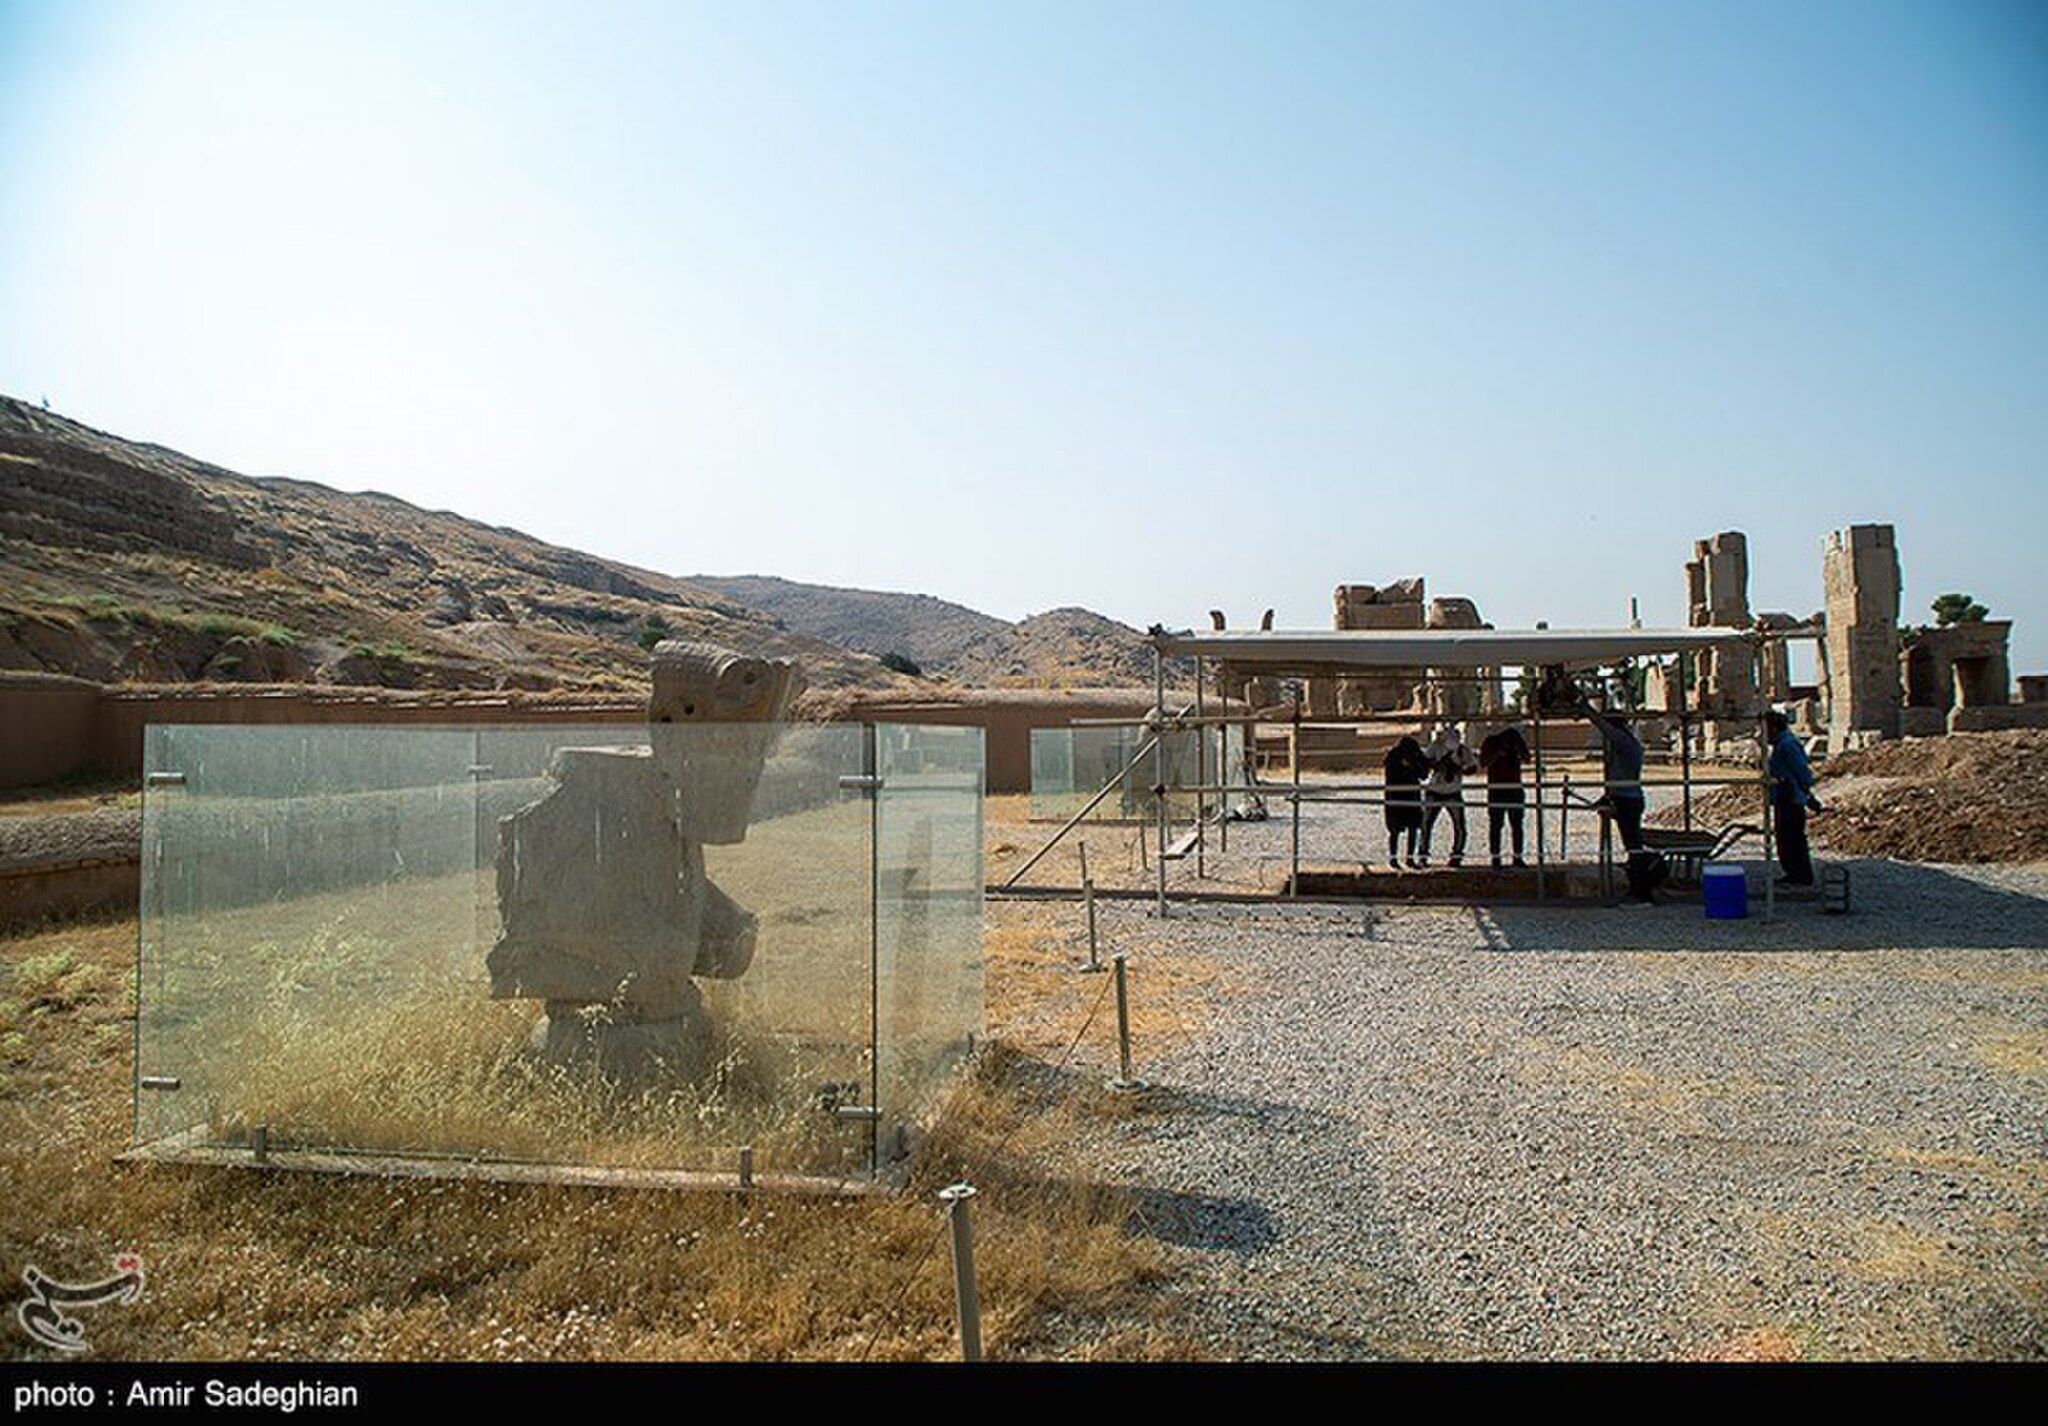
Title: Persepolis2020-08-18 14
Description: Persepolis in 2020
Date: 2020-08-18
Categories: License review needed, Tasnimnews review needed, 2020 in Persepolis, Photos by Amir Sadeghian for Tasnim News Agency, Photos from Tasnim News Agency